Hepatitis A

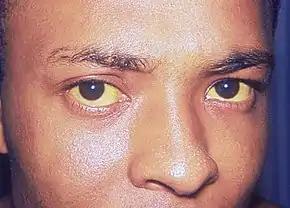
A case of jaundice caused by hepatitis A

Hepatitis A is an infectious liver disease caused by Hepatitis A virus (HAV); it is a type of viral hepatitis. Many cases have few or no symptoms, especially in the young. The time between infection and symptoms, in those who develop them, is two to six weeks. When symptoms occur, they typically last eight weeks and may include nausea, vomiting, diarrhea, jaundice, fever, and abdominal pain. Around 10–15% of people experience a recurrence of symptoms during the six months after the initial infection. Acute liver failure may rarely occur, with this being more common in the elderly.